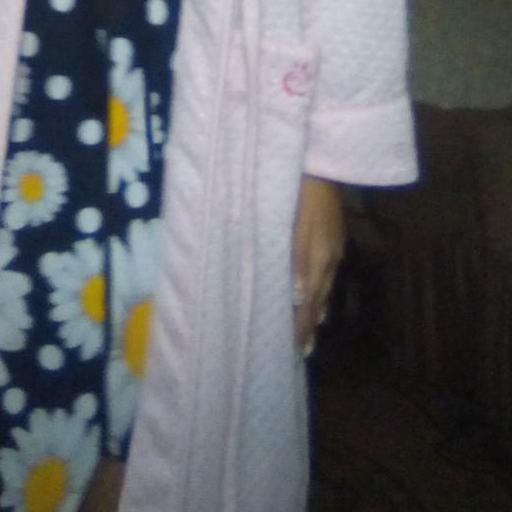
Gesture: no_gesture